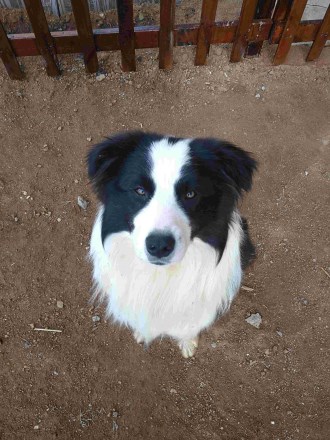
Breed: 2594-n000109-Border_collie